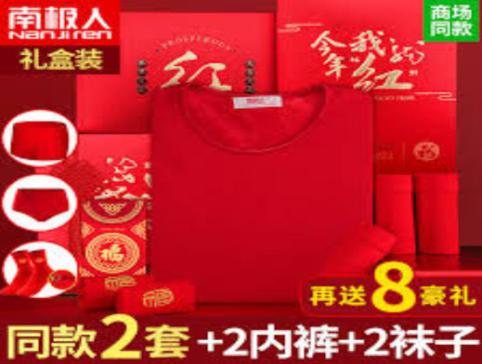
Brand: nanjiren
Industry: Clothes